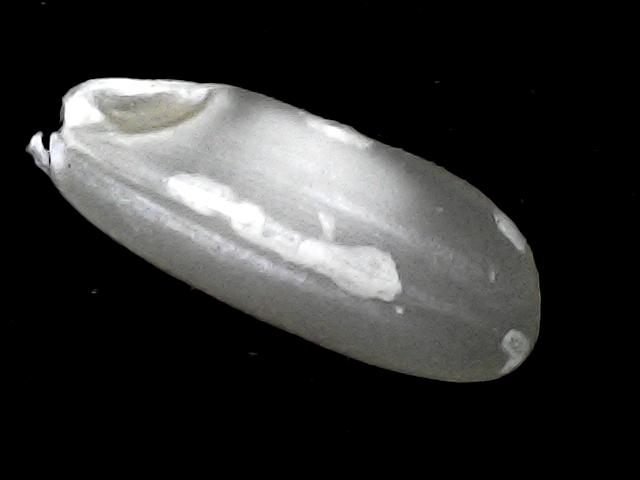
Rice variety: BD91